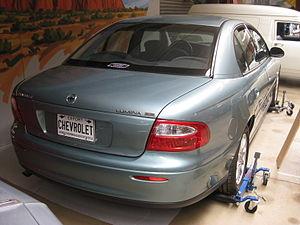
La Chevrolet Lumina est un modèle de voiture créé par la firme General Motors.